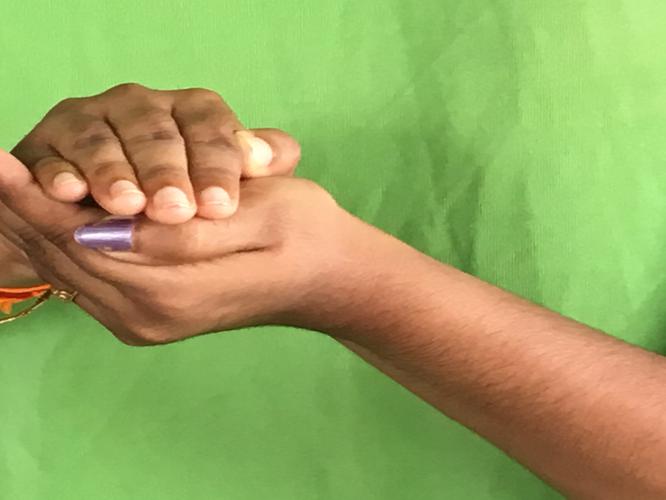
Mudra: Samputa
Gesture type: double_hand